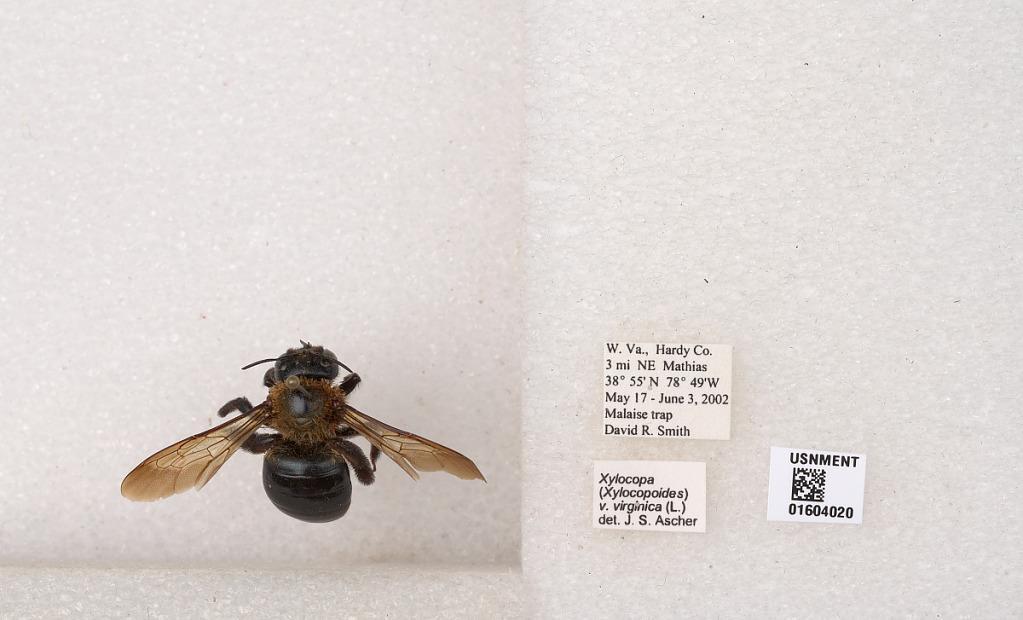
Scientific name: Xylocopa (Xylocopoides) virginica virginica (Linnaeus)
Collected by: D. Smith
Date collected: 2002-5-17
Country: United States
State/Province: West Virginia
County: Hardy
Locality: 3 mi. NE Mathias
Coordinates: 38.92, -78.82
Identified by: Ascher, J. S.